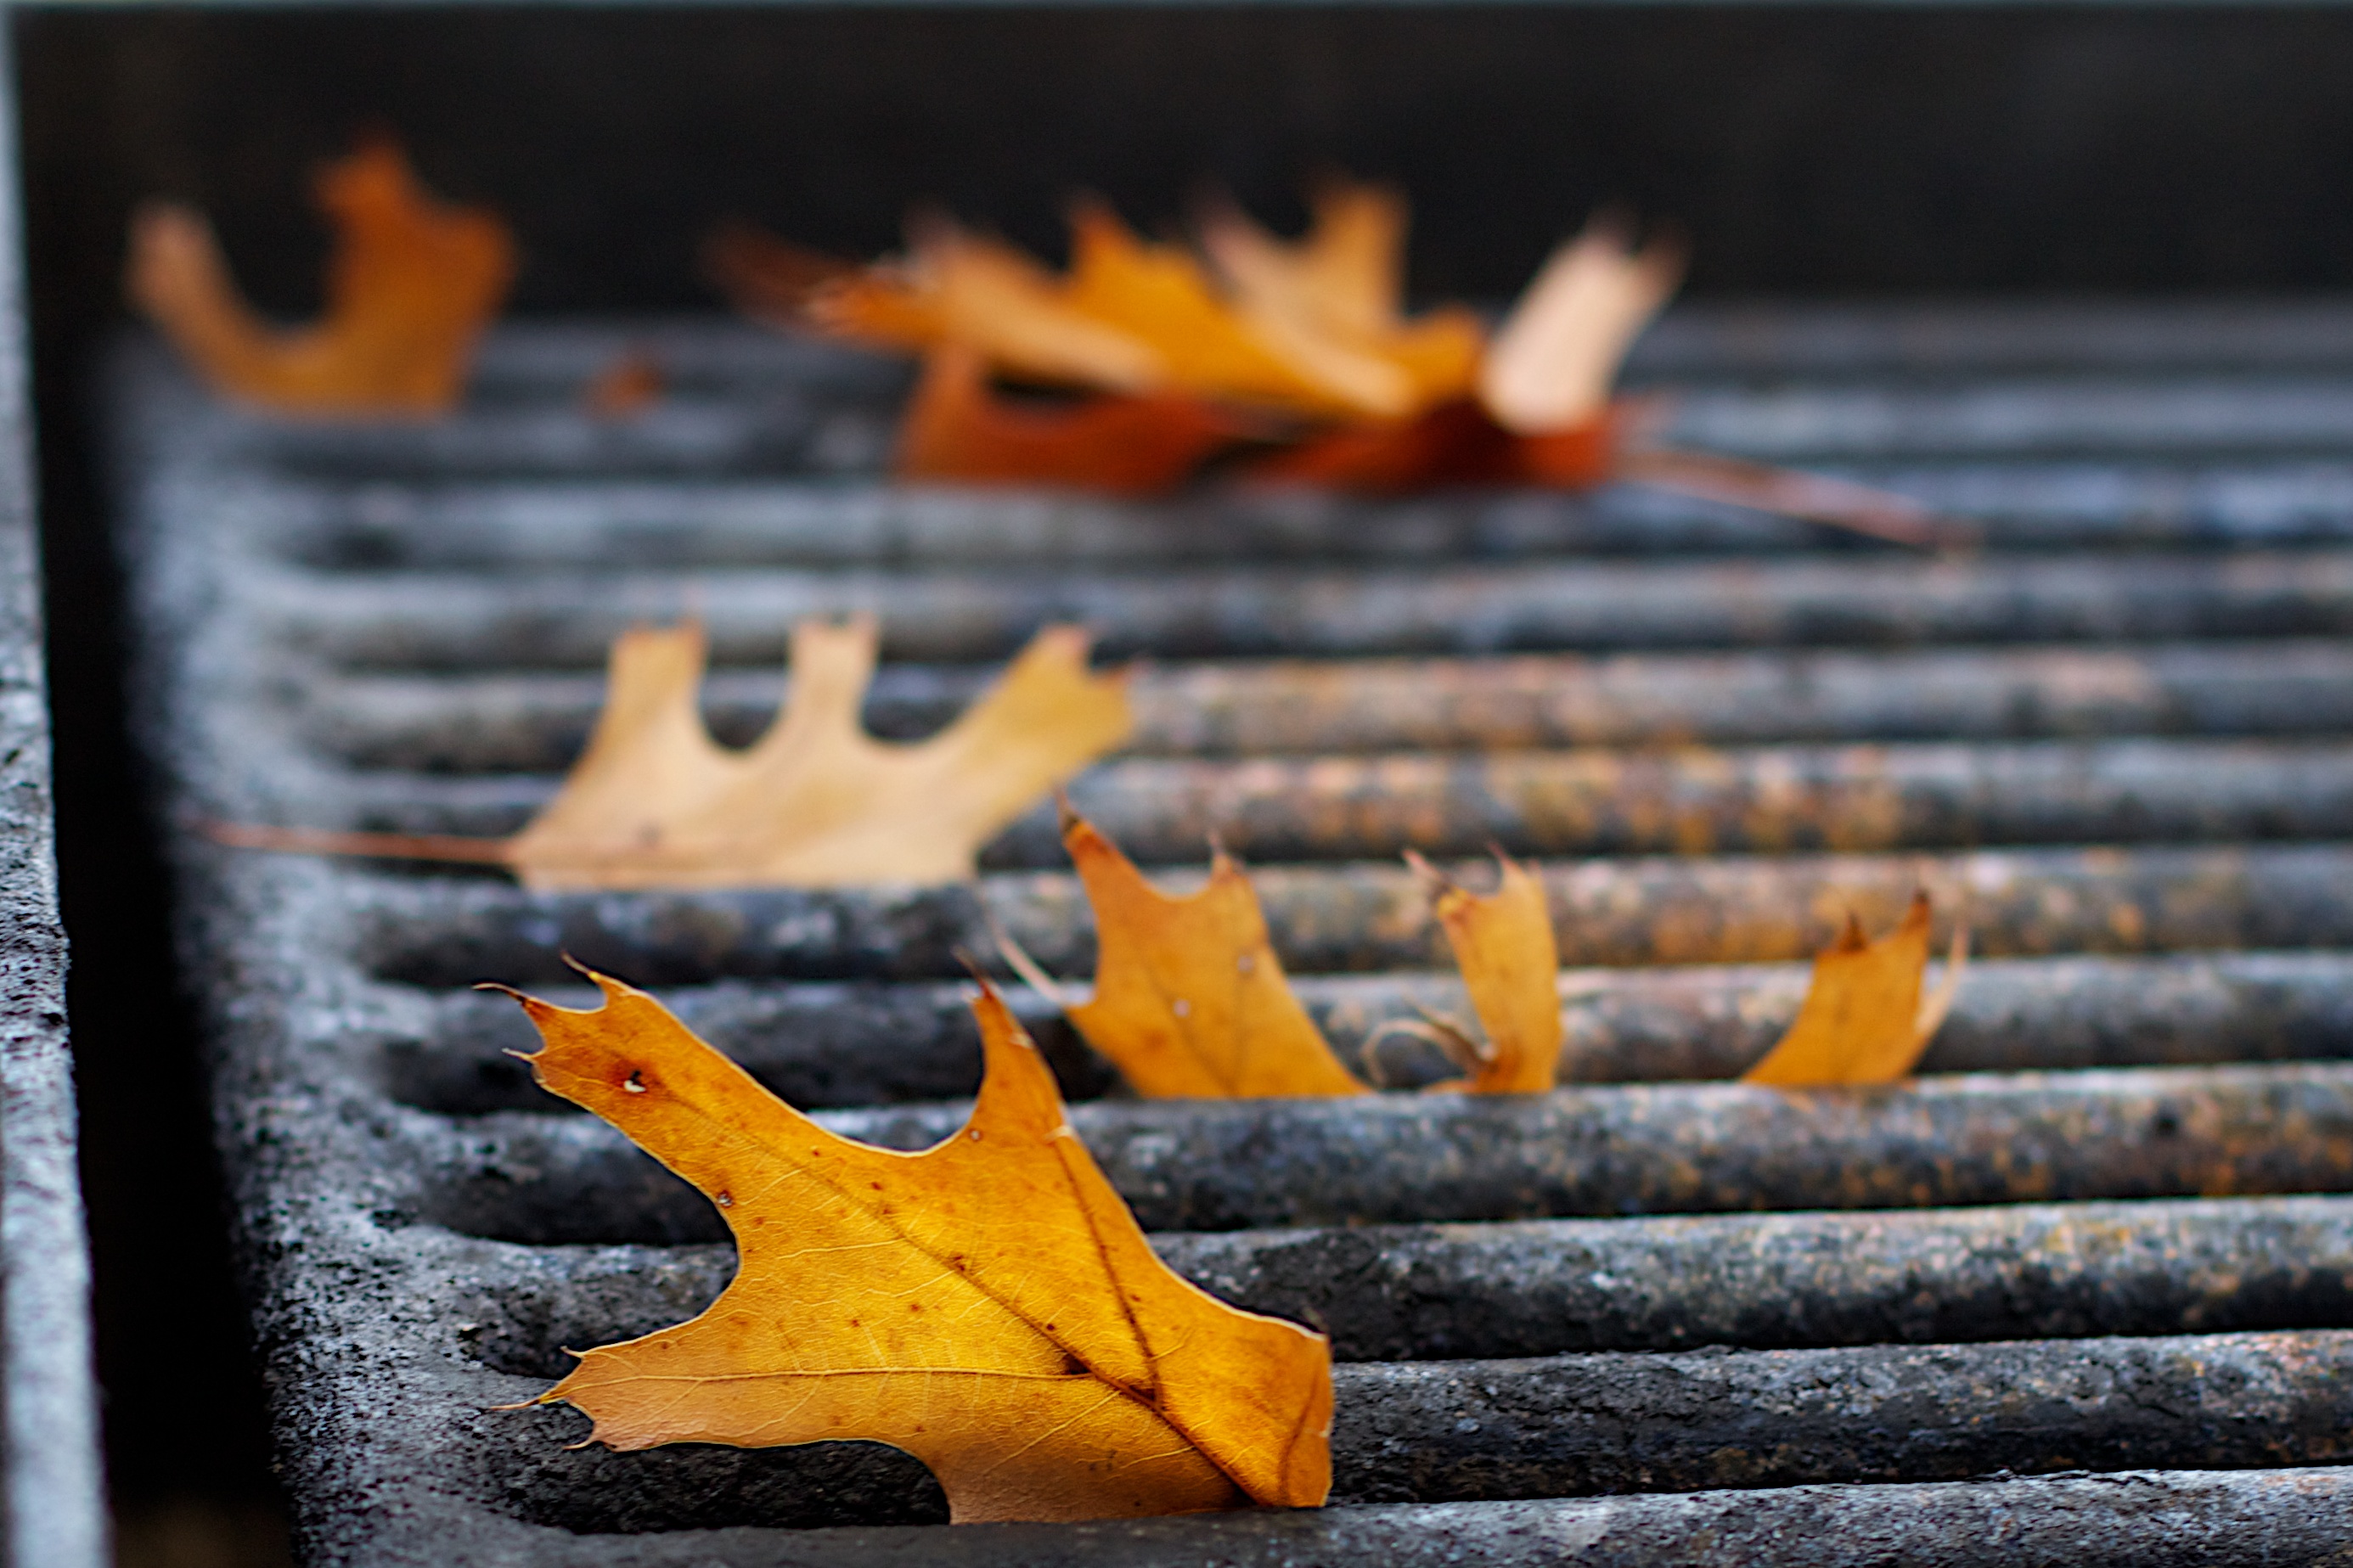
wood, leaf, number, color, autumn, yellow, season, close up, art, carving, odyssey, 2011365